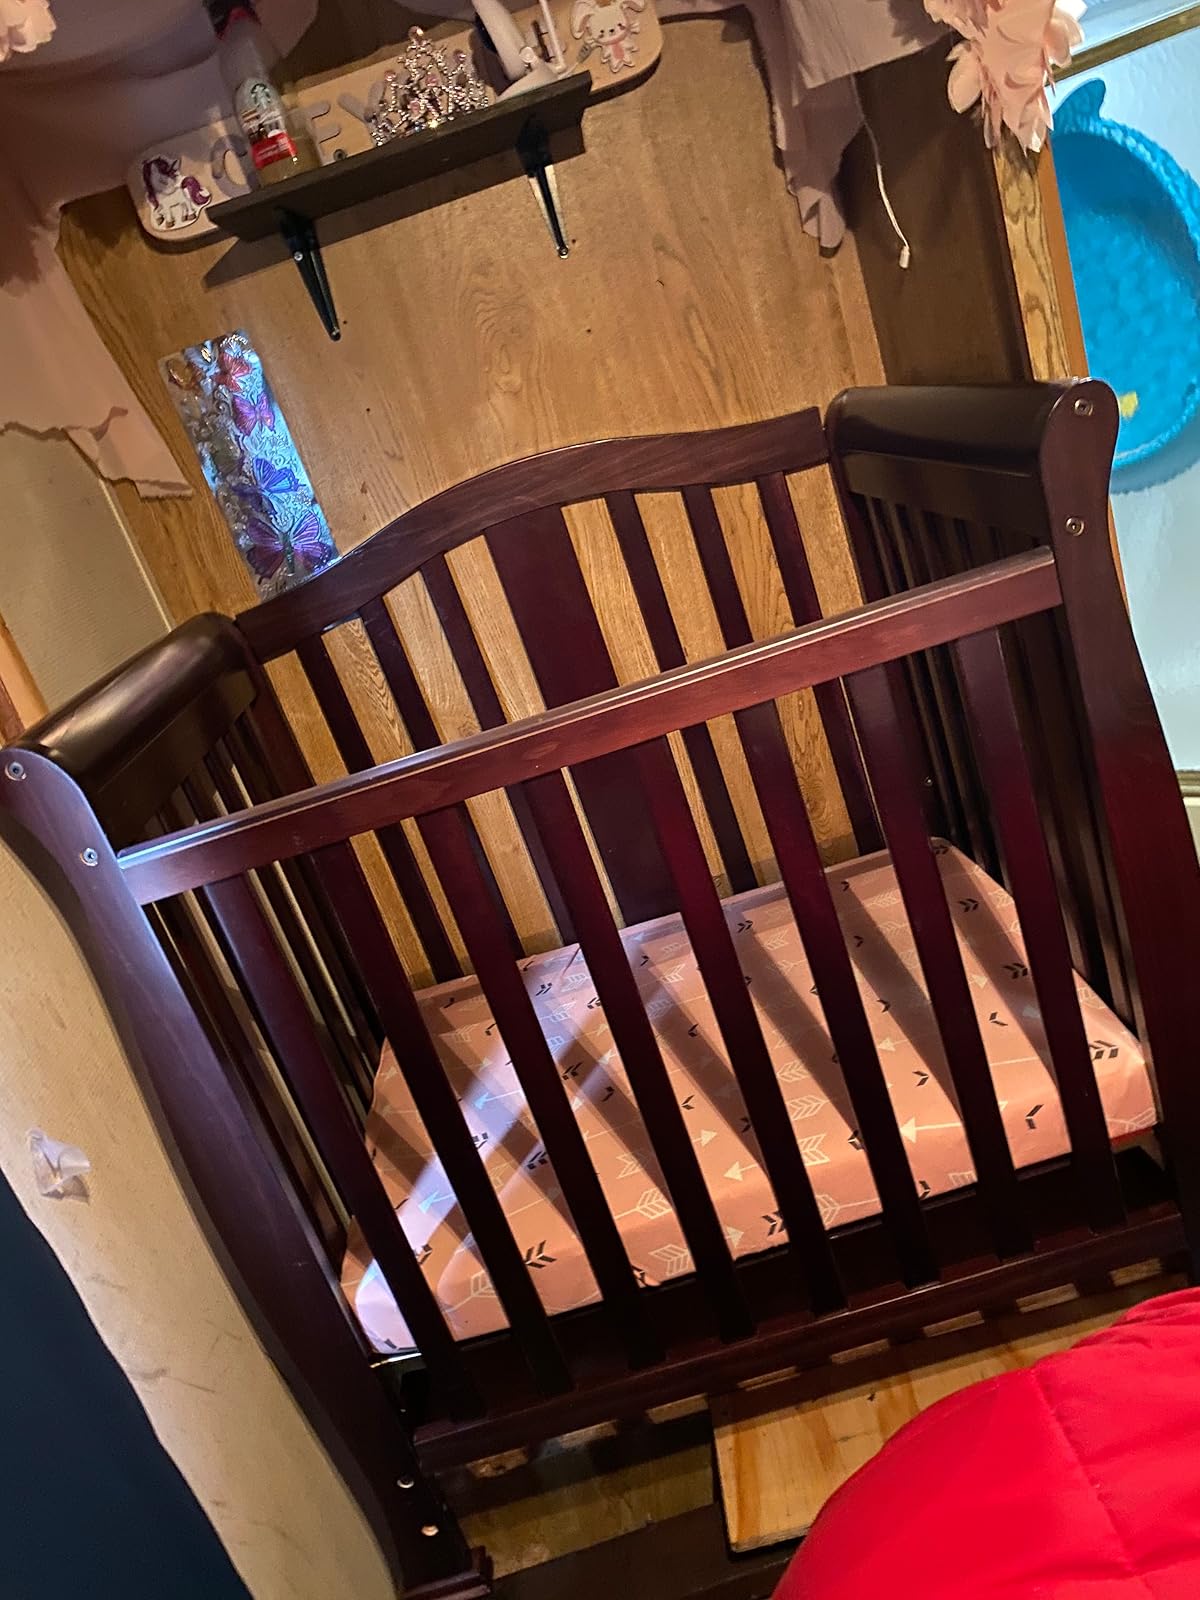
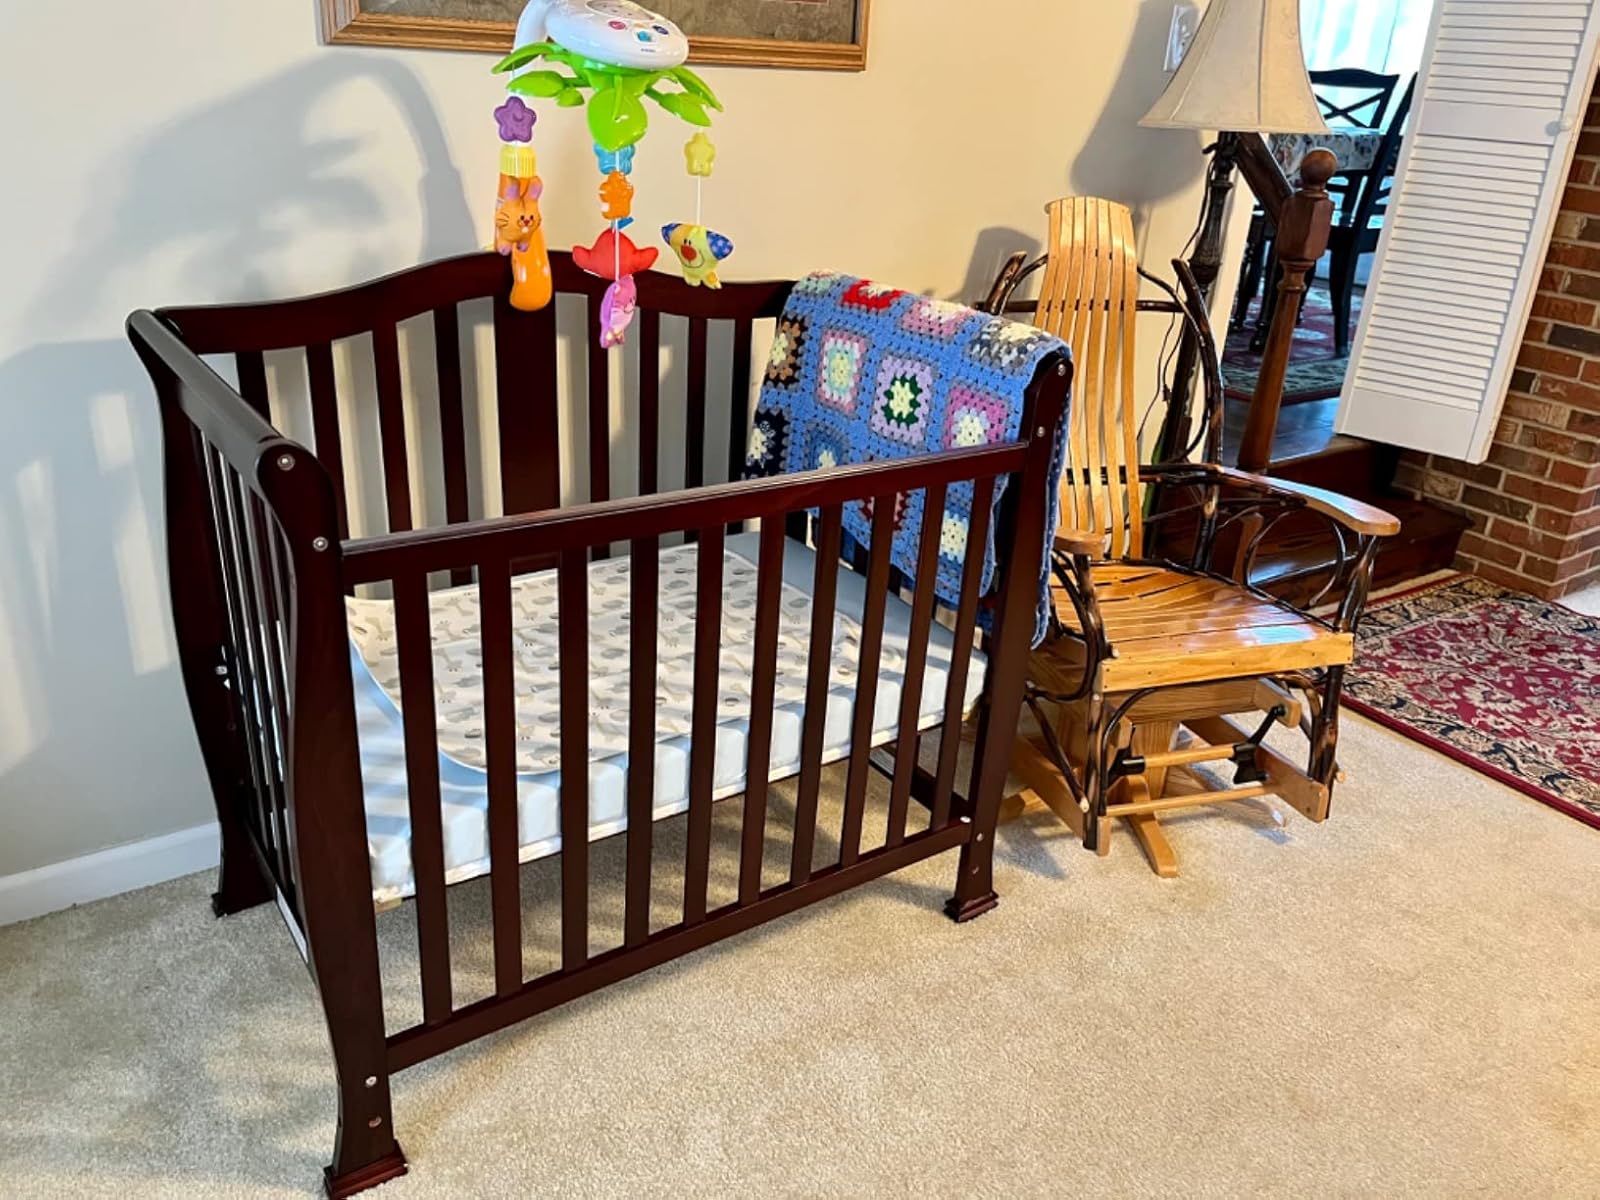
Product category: products_crib
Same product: yes